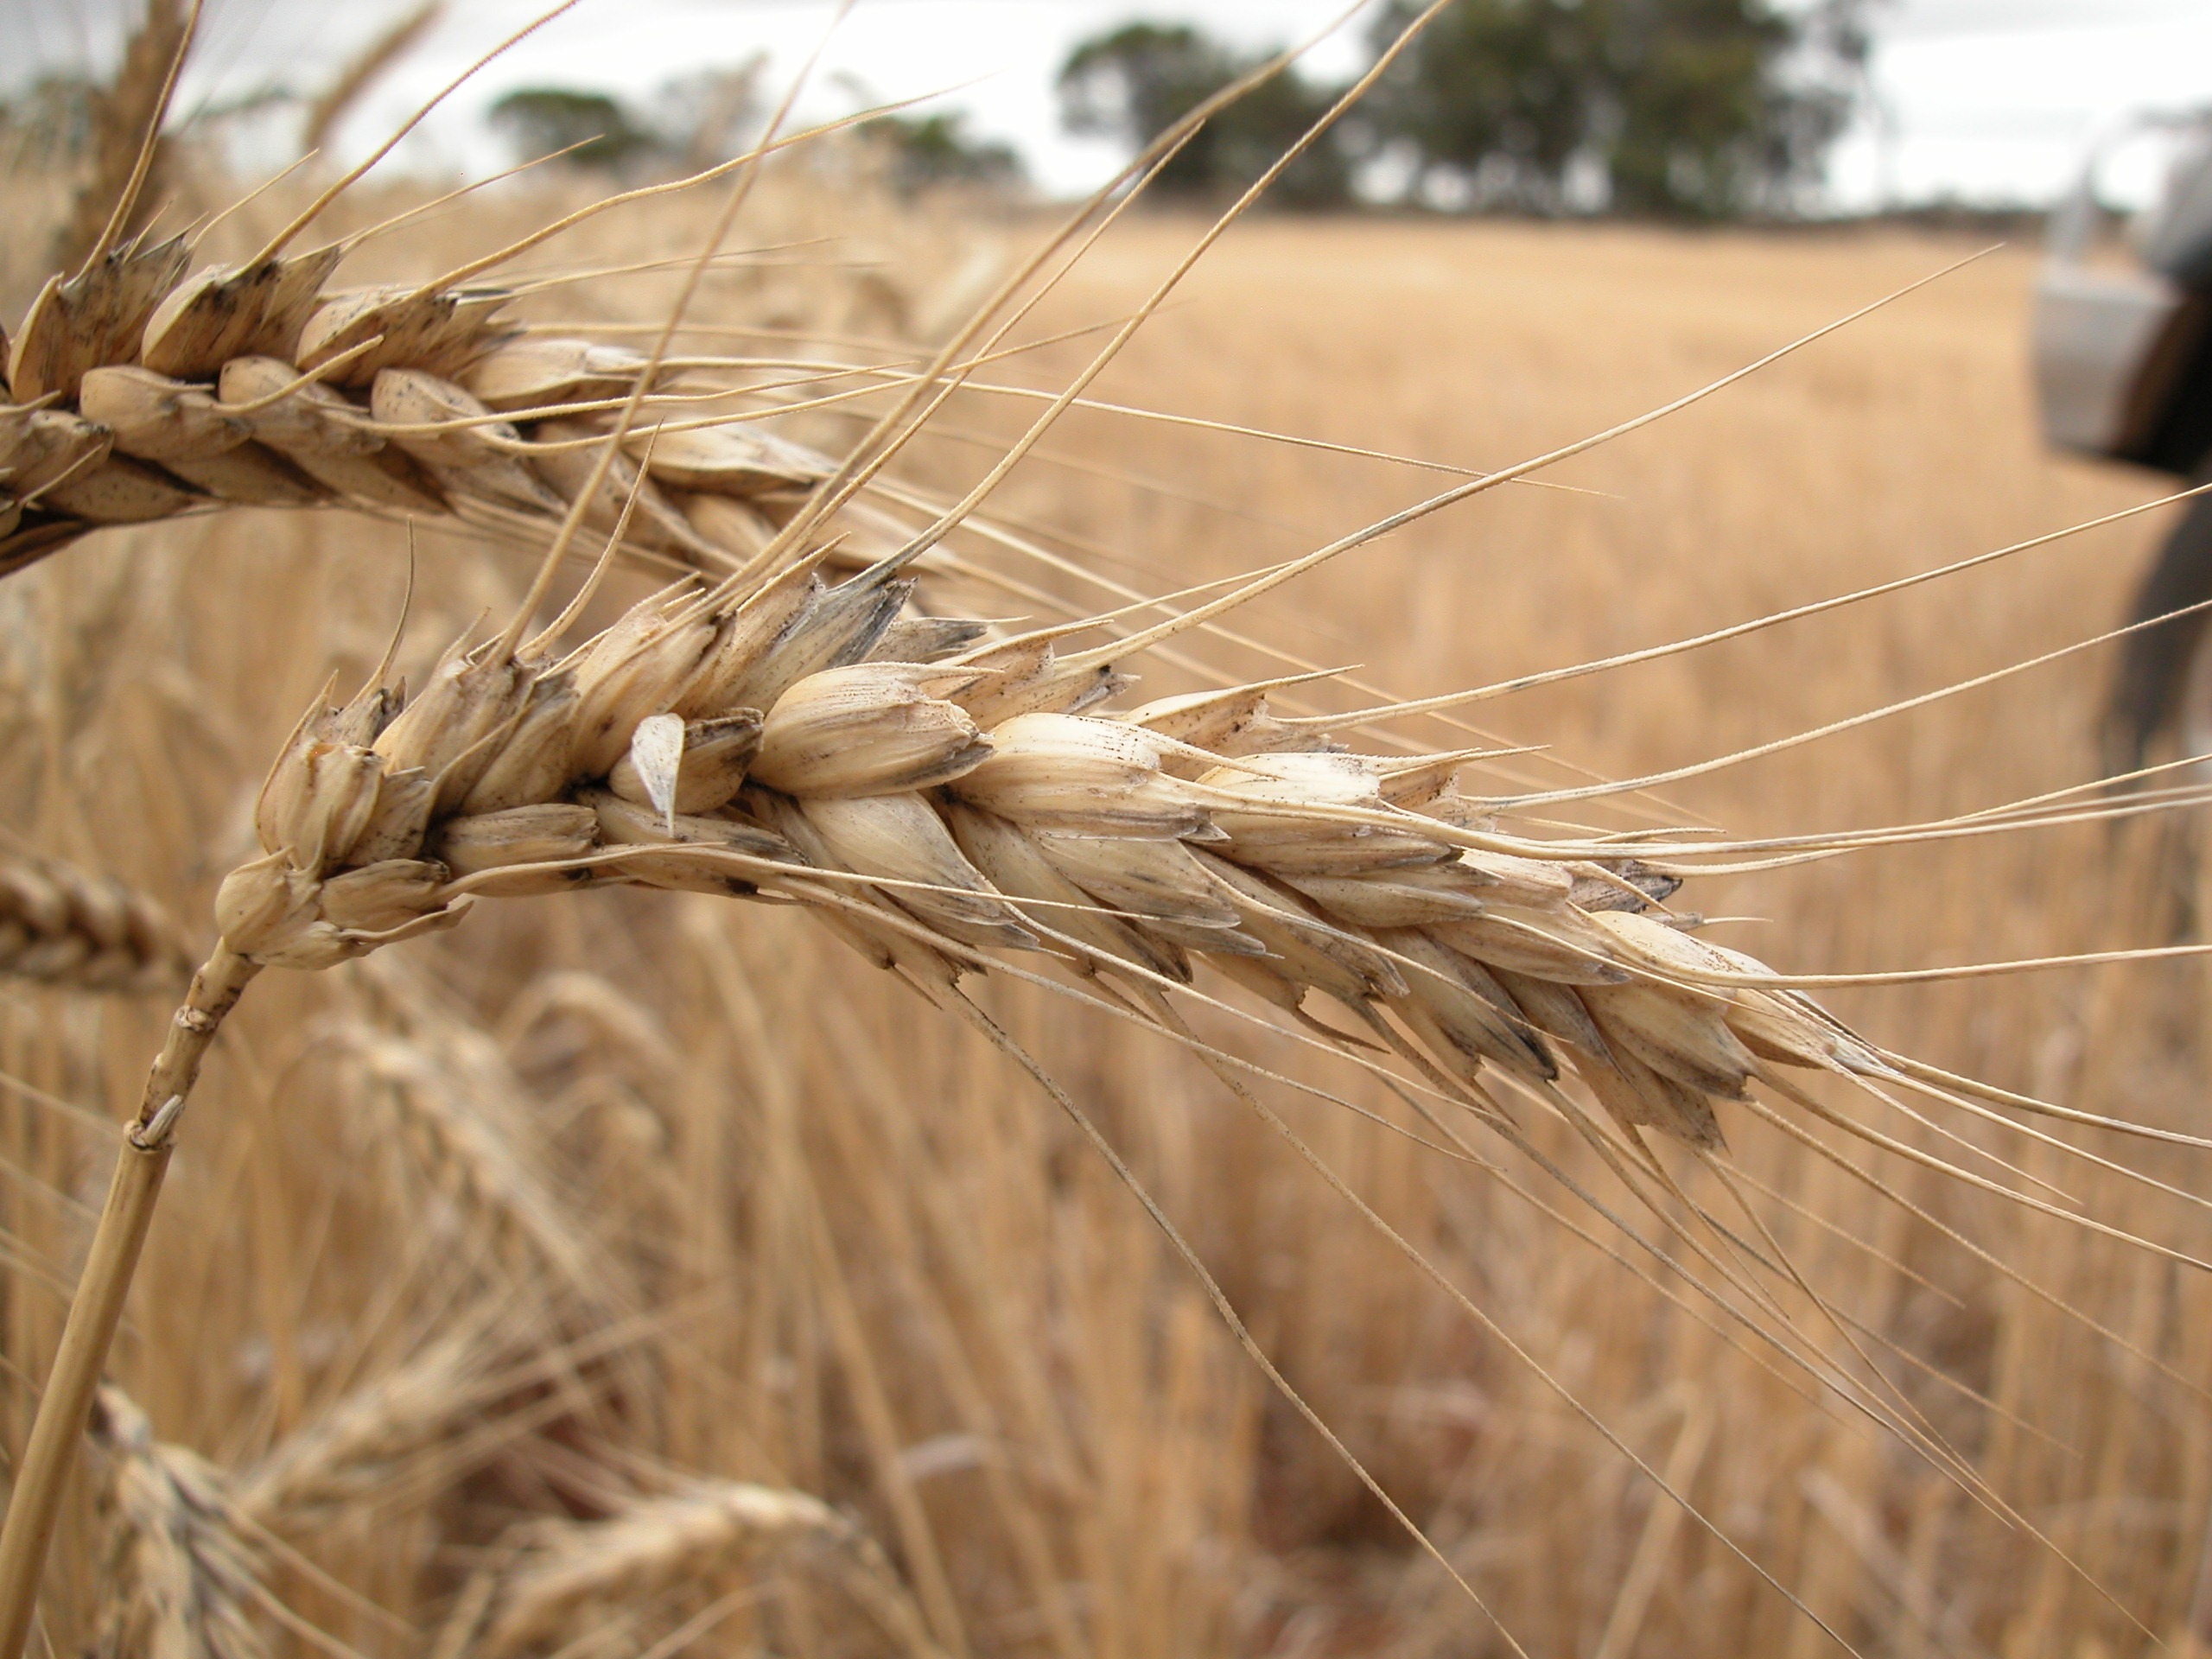
landscape, plant, field, barley, wheat, grain, food, crop, agriculture, cereal, wheat field, close up, rye, flowering plant, commodity, emmer, triticale, hordeum, grass family, land plant, food grain, einkorn wheat